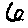
Label: 6